Report for America

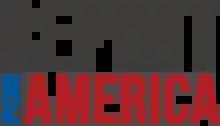

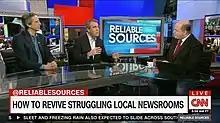

Report for America (RFA) is a service program for emerging journalists in the United States. Participants are placed in local newsrooms across the country. It was launched in 2017 as an initiative of The GroundTruth Project, a 501(c)(3) nonprofit journalism organization that trains and supports emerging journalists across the world. RFA was co-founded by Steven Waldman, who currently serves as its president, and Charles Sennott, the chief executive officer and editor-in-chief of The GroundTruth Project. The program is rooted in a 2015 report written by Waldman, "Report for America: a community service-based model for saving local journalism."